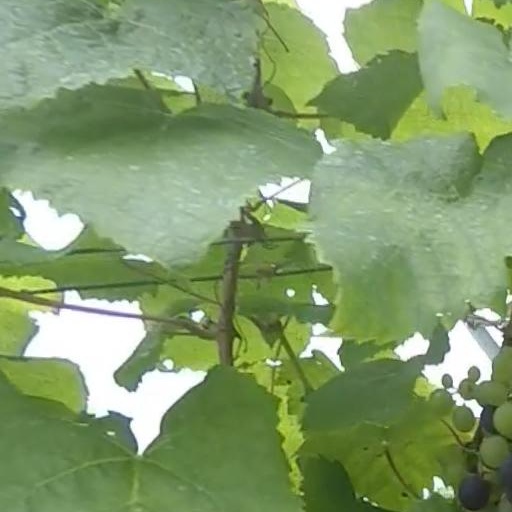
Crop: grape